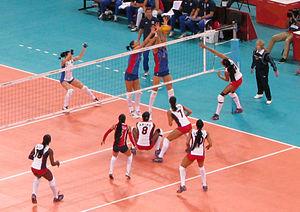
Cándida Estefany Arias Pérez est une joueuse de volley-ball dominicaine née le 11 mars 1992 à Yaguate. Elle mesure 1,94 m et joue au poste de centrale. Elle totalise 109 sélections en équipe de République dominicaine.